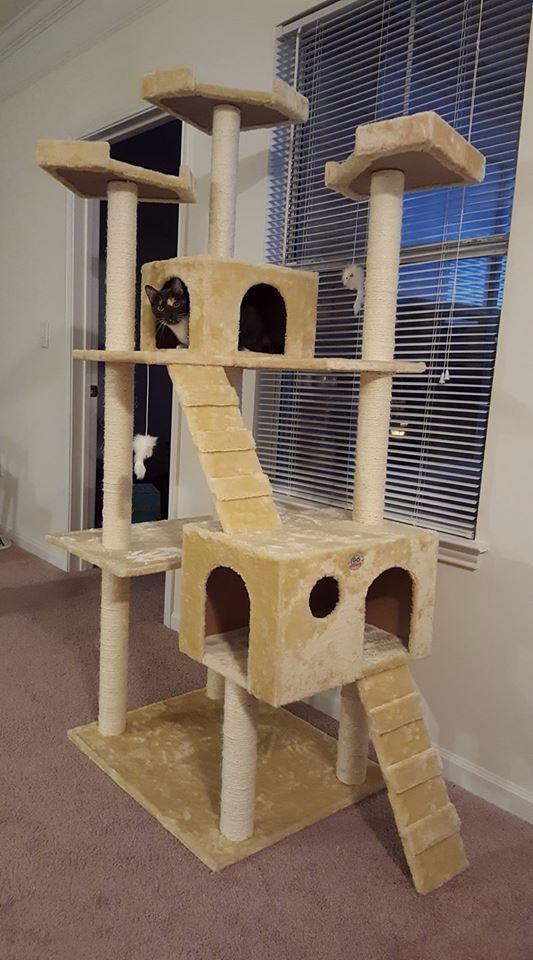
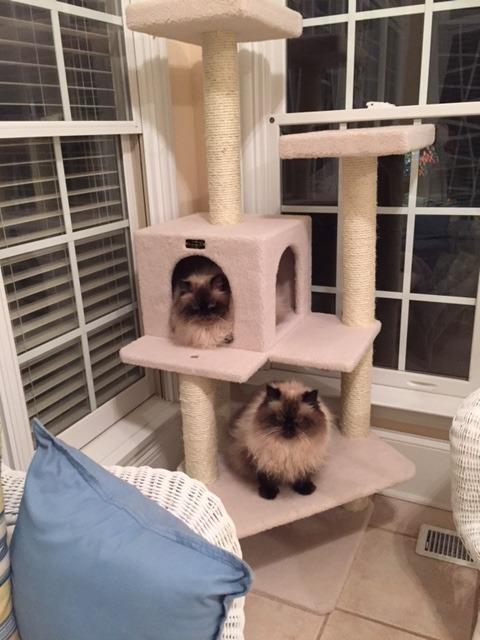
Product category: items_cat tree
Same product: no